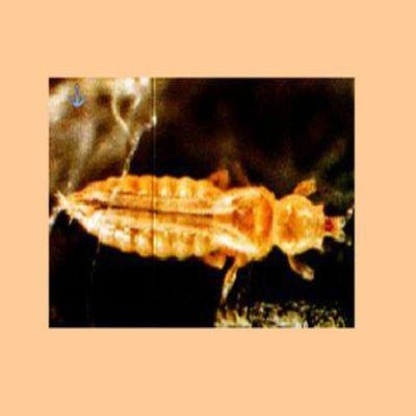
Nhãn: Bọ trĩ ( Thrips )